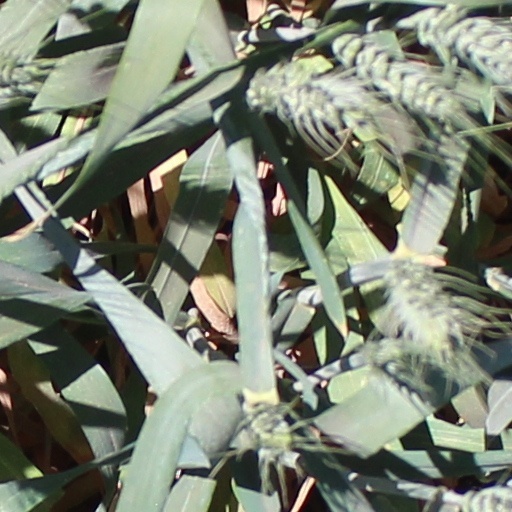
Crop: wheat